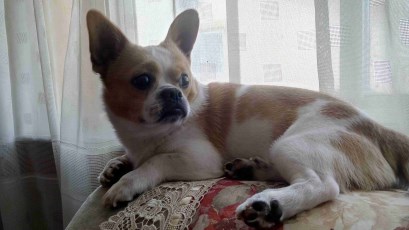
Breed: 3336-n000121-chinese_rural_dog